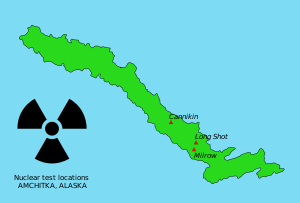
Le Comité Don't Make a Wave, traduit en français par « Ne faites pas une vague », comme vague de protestation contre le risque d'une vague de tsunami et d'un nuage nucléaire, est le nom d'une organisation antinucléaire devenue Greenpeace, organisation non gouvernementale mondiale pour l'environnement.